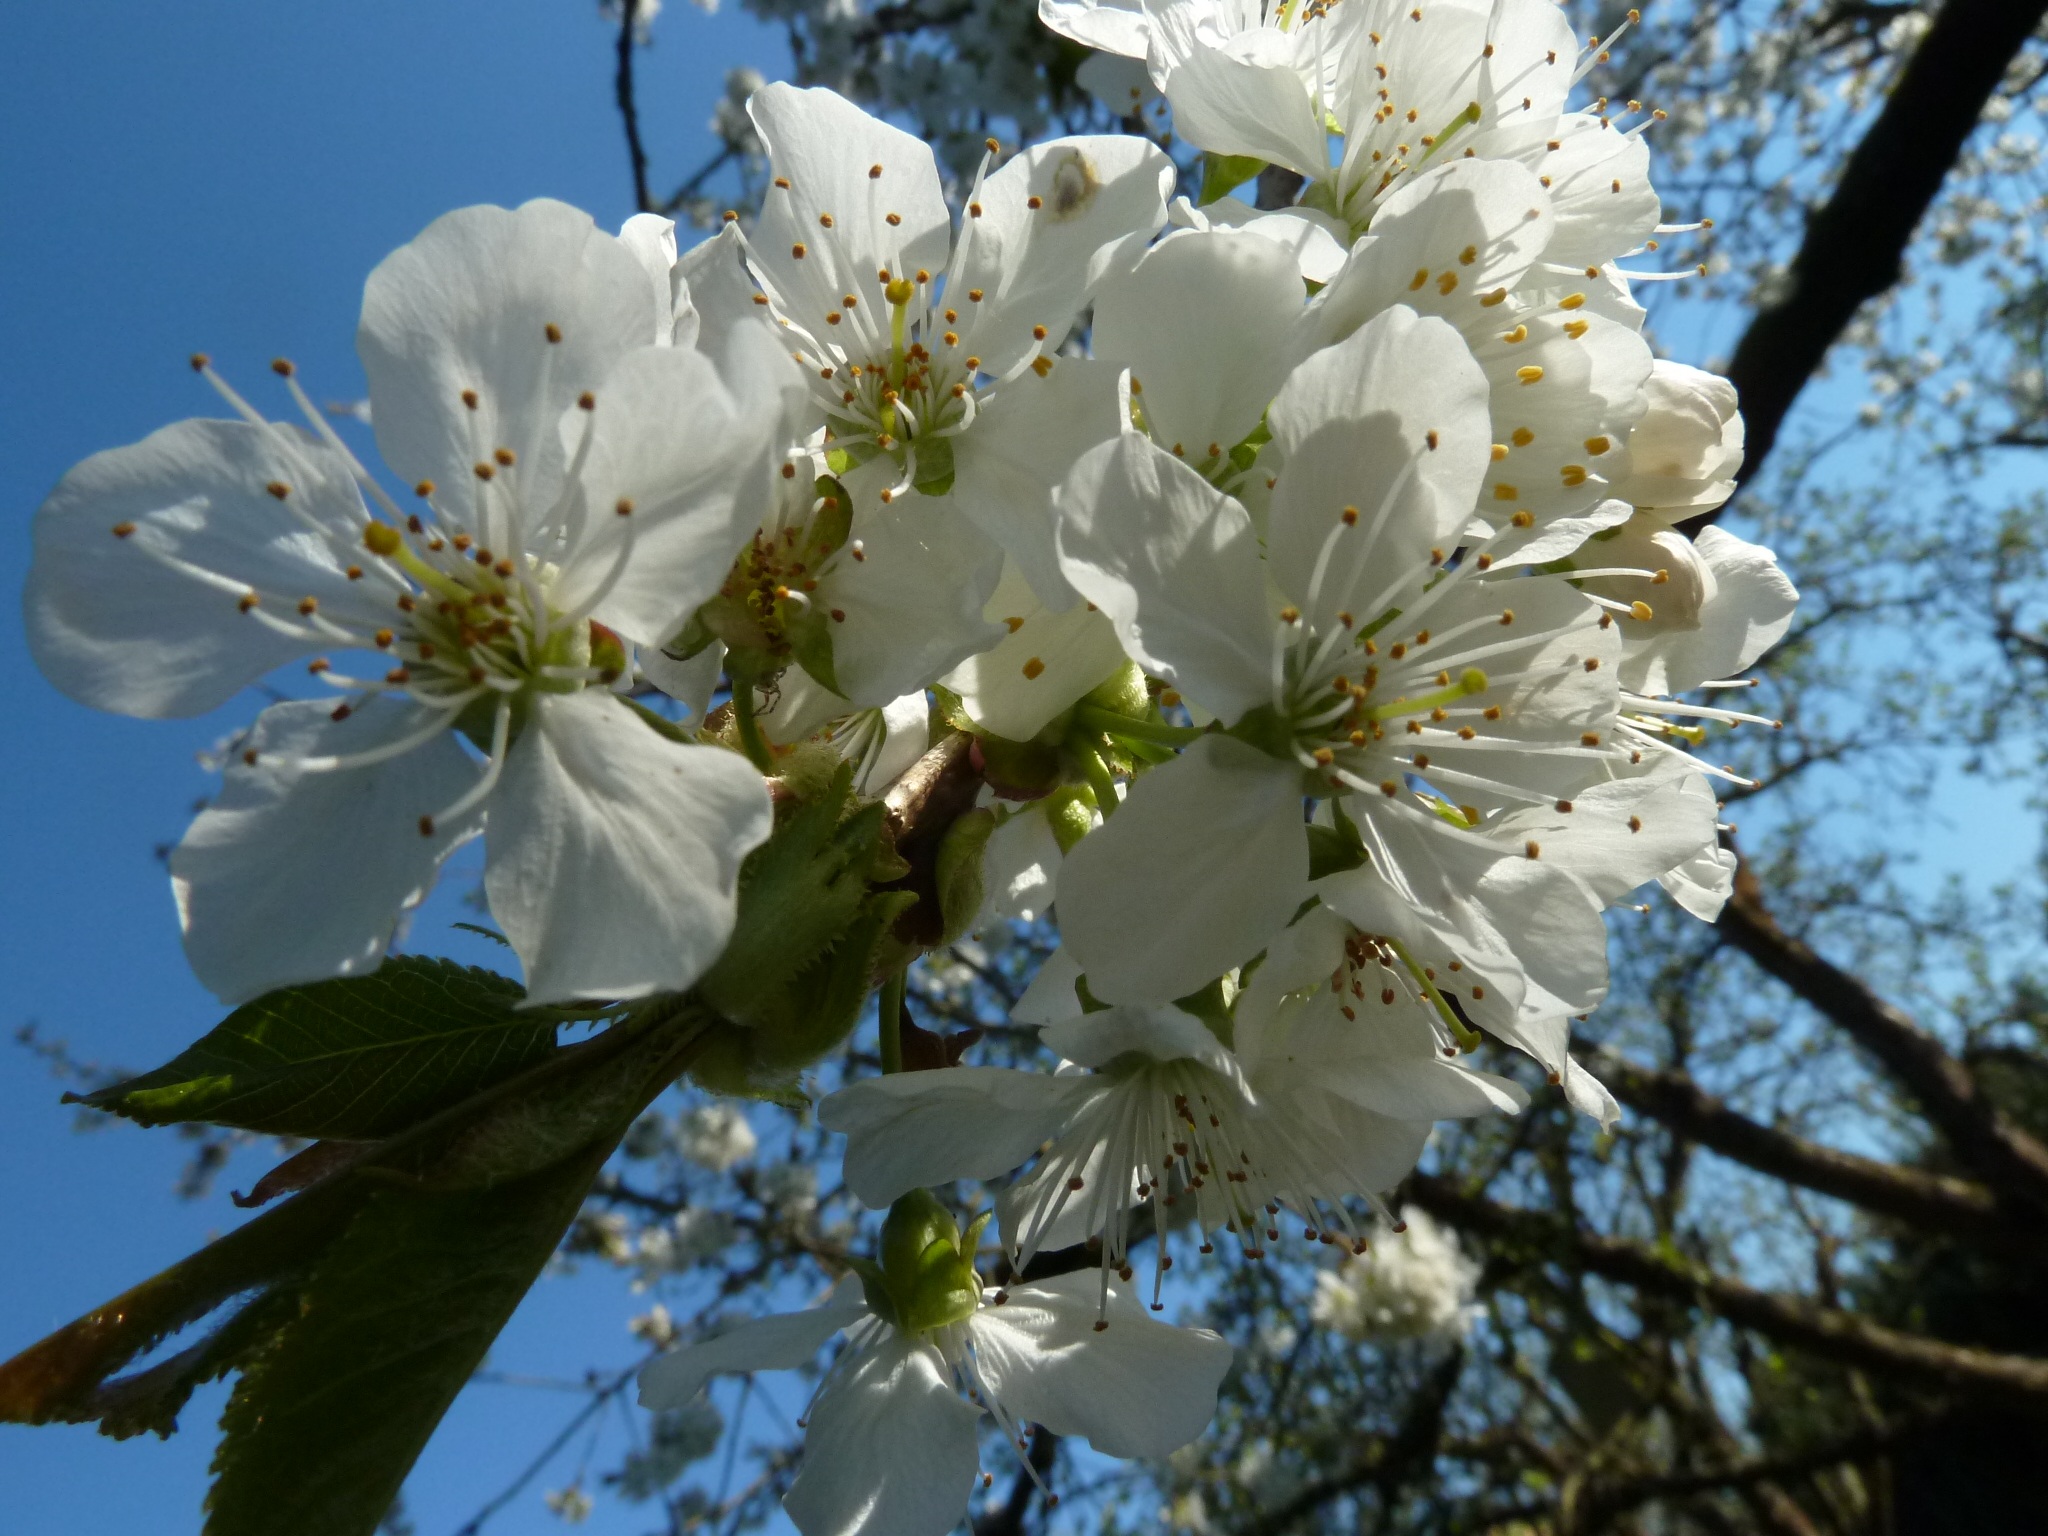
tree, branch, blossom, plant, white, flower, bloom, food, spring, produce, cherry blossom, shrub, cherry, white blossom, inflorescence, flowering plant, woody plant, land plant